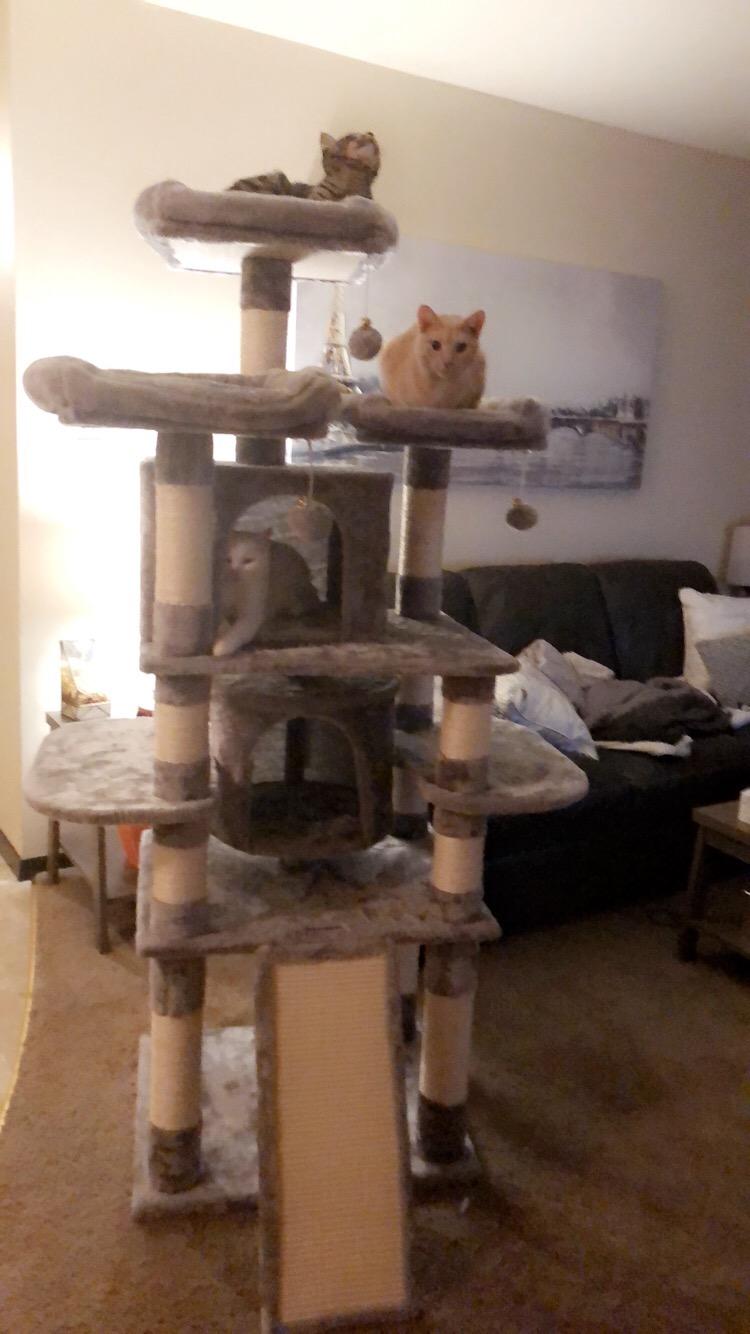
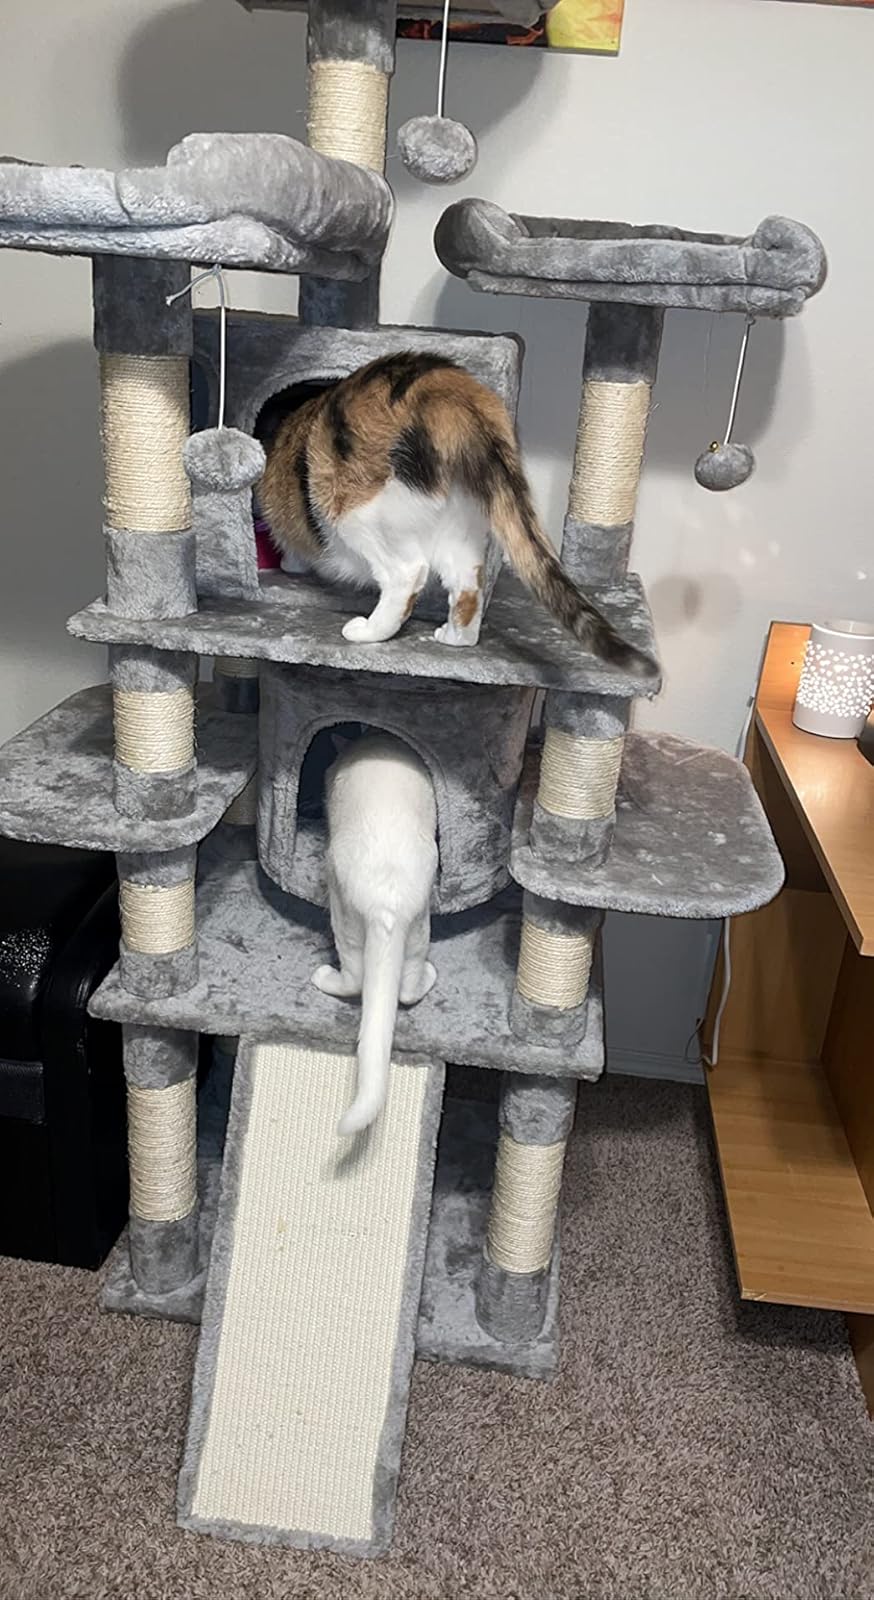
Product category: items_cat tree
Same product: yes